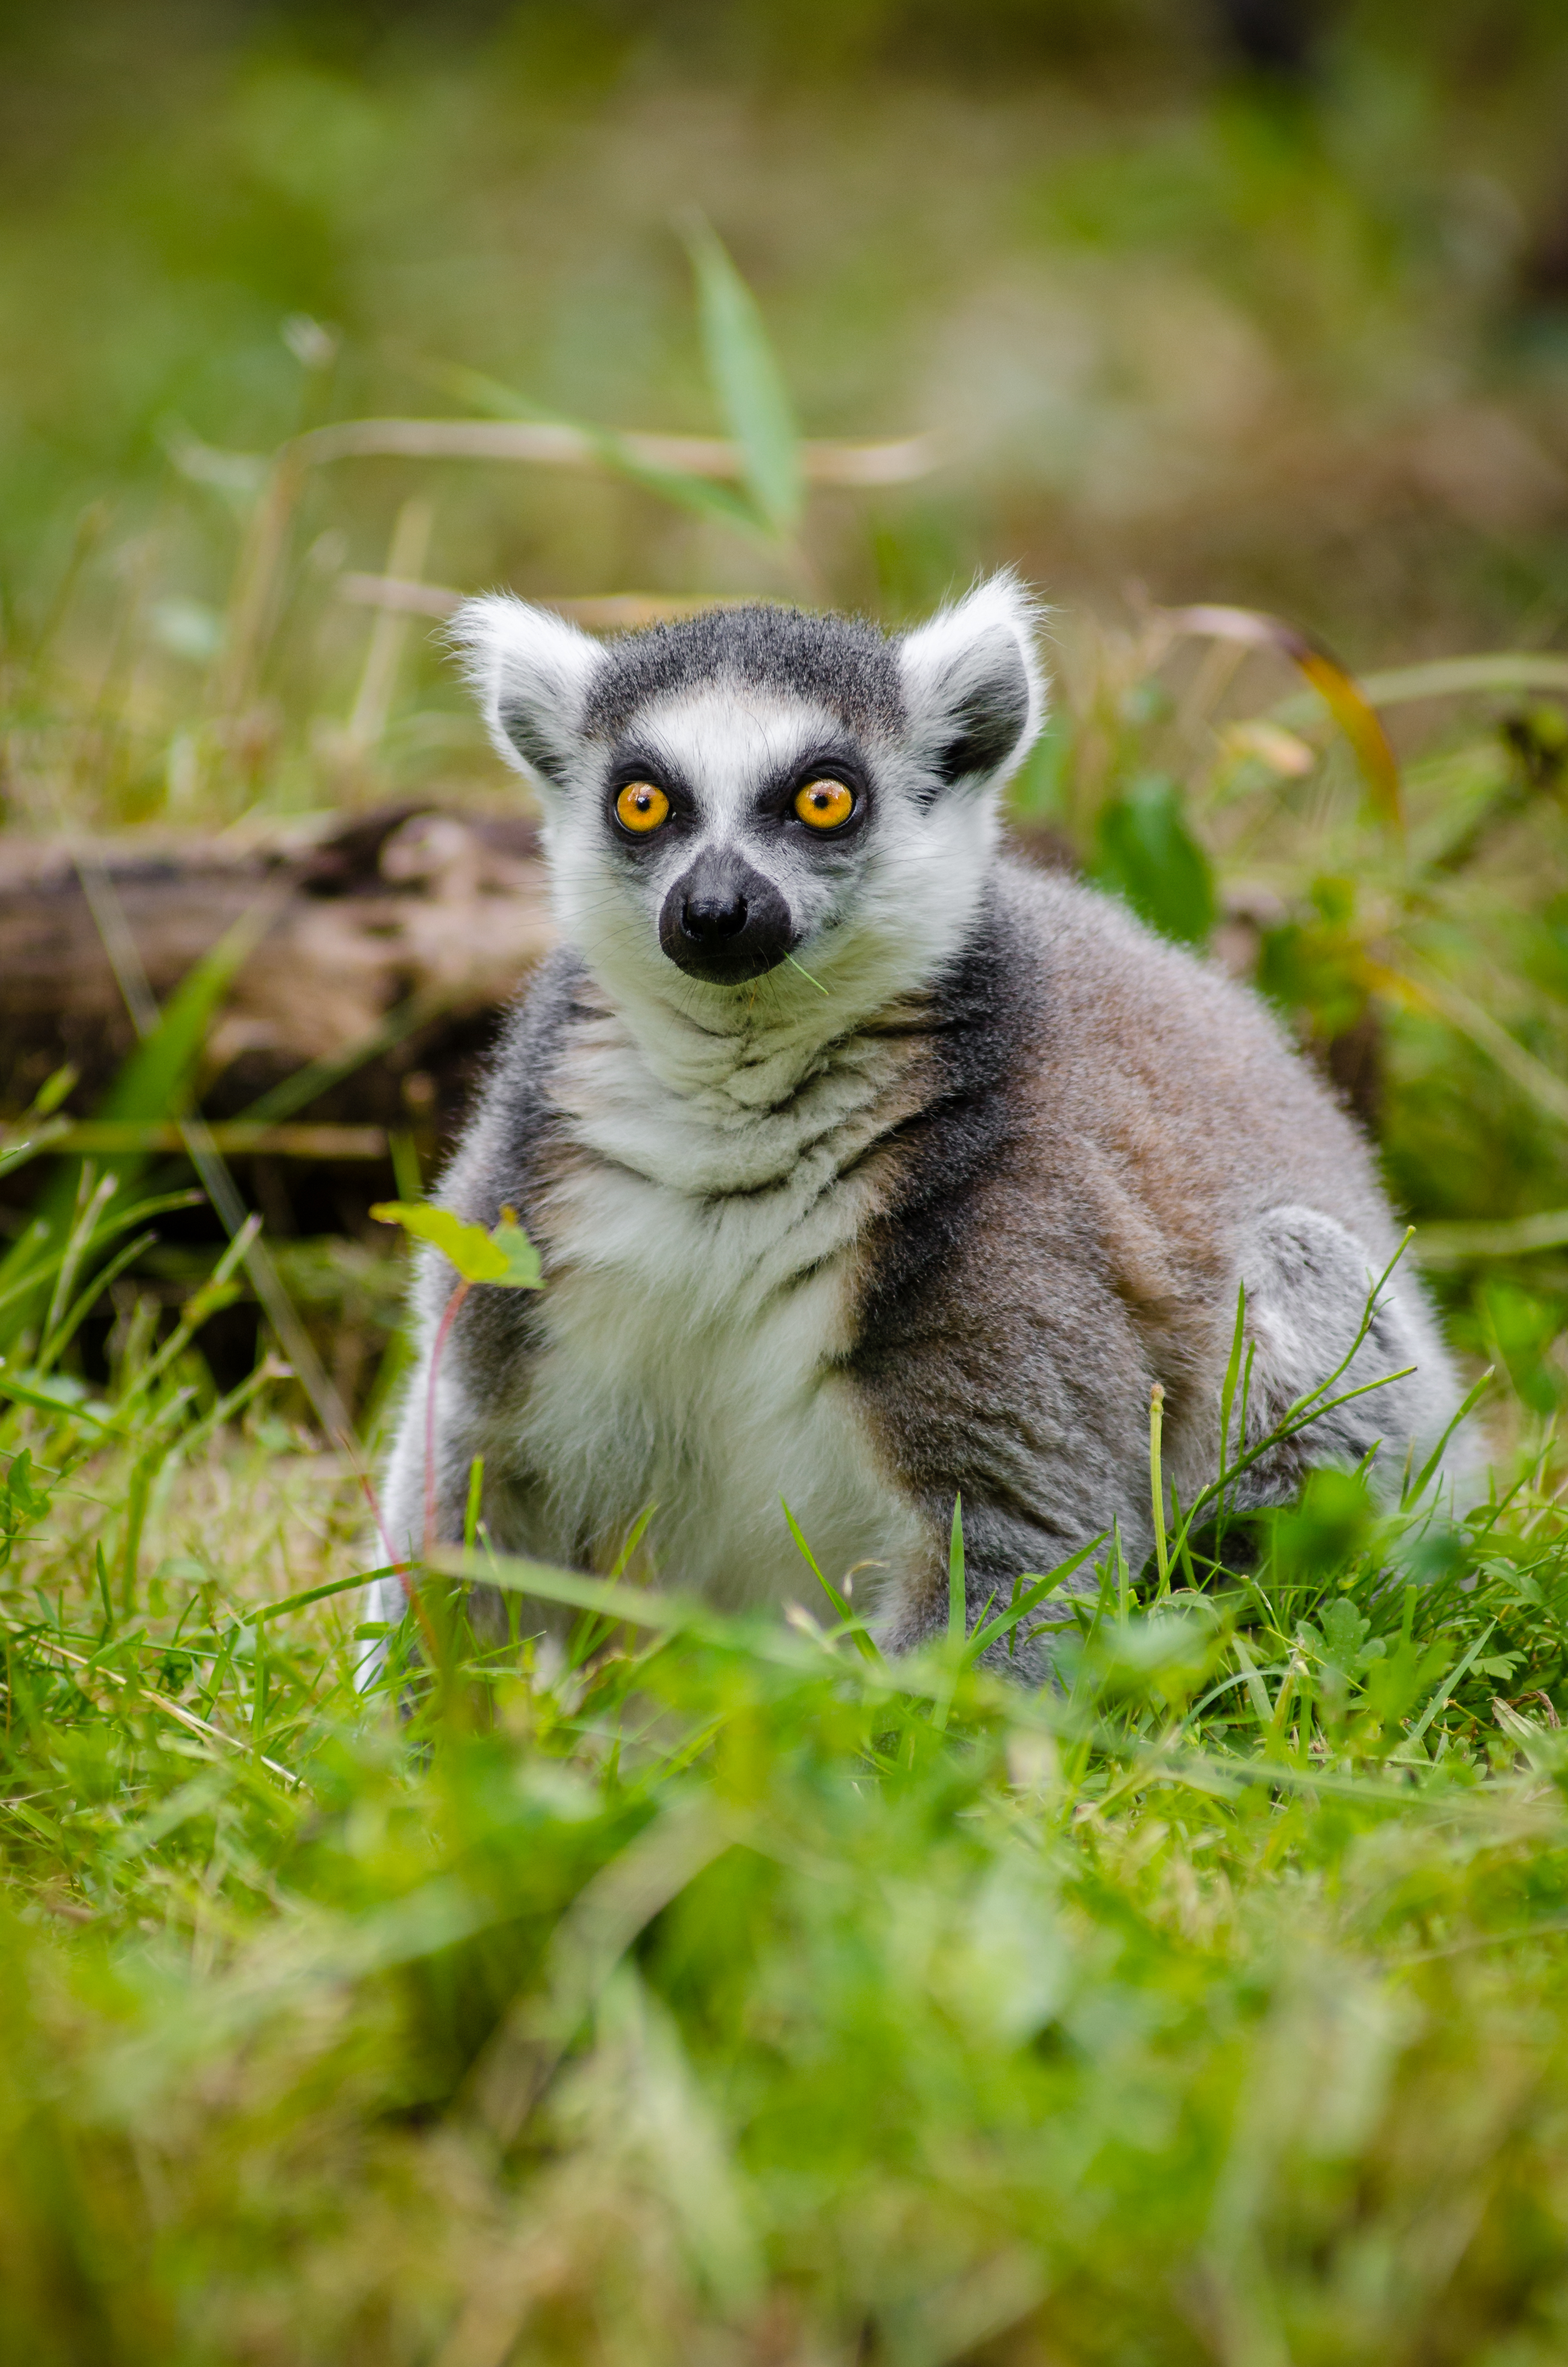
nature, grass, animal, wildlife, zoo, mammal, fauna, primate, madagascar, vertebrate, lemur